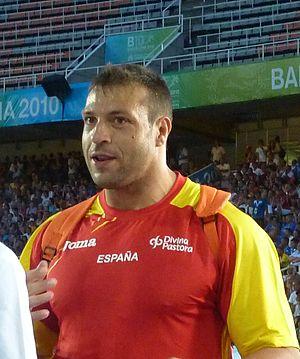
Mario Pestano García est un athlète espagnol, spécialiste du lancer du disque. Il mesure 1,95 m pour 120 kg.